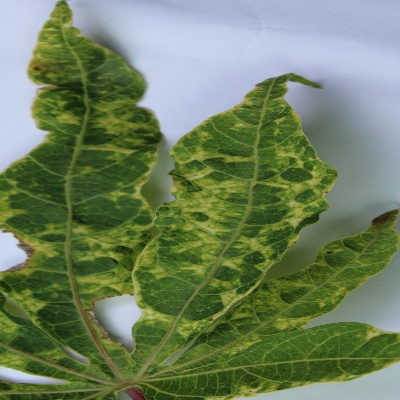
Crop: Cassava
Condition: mosaic